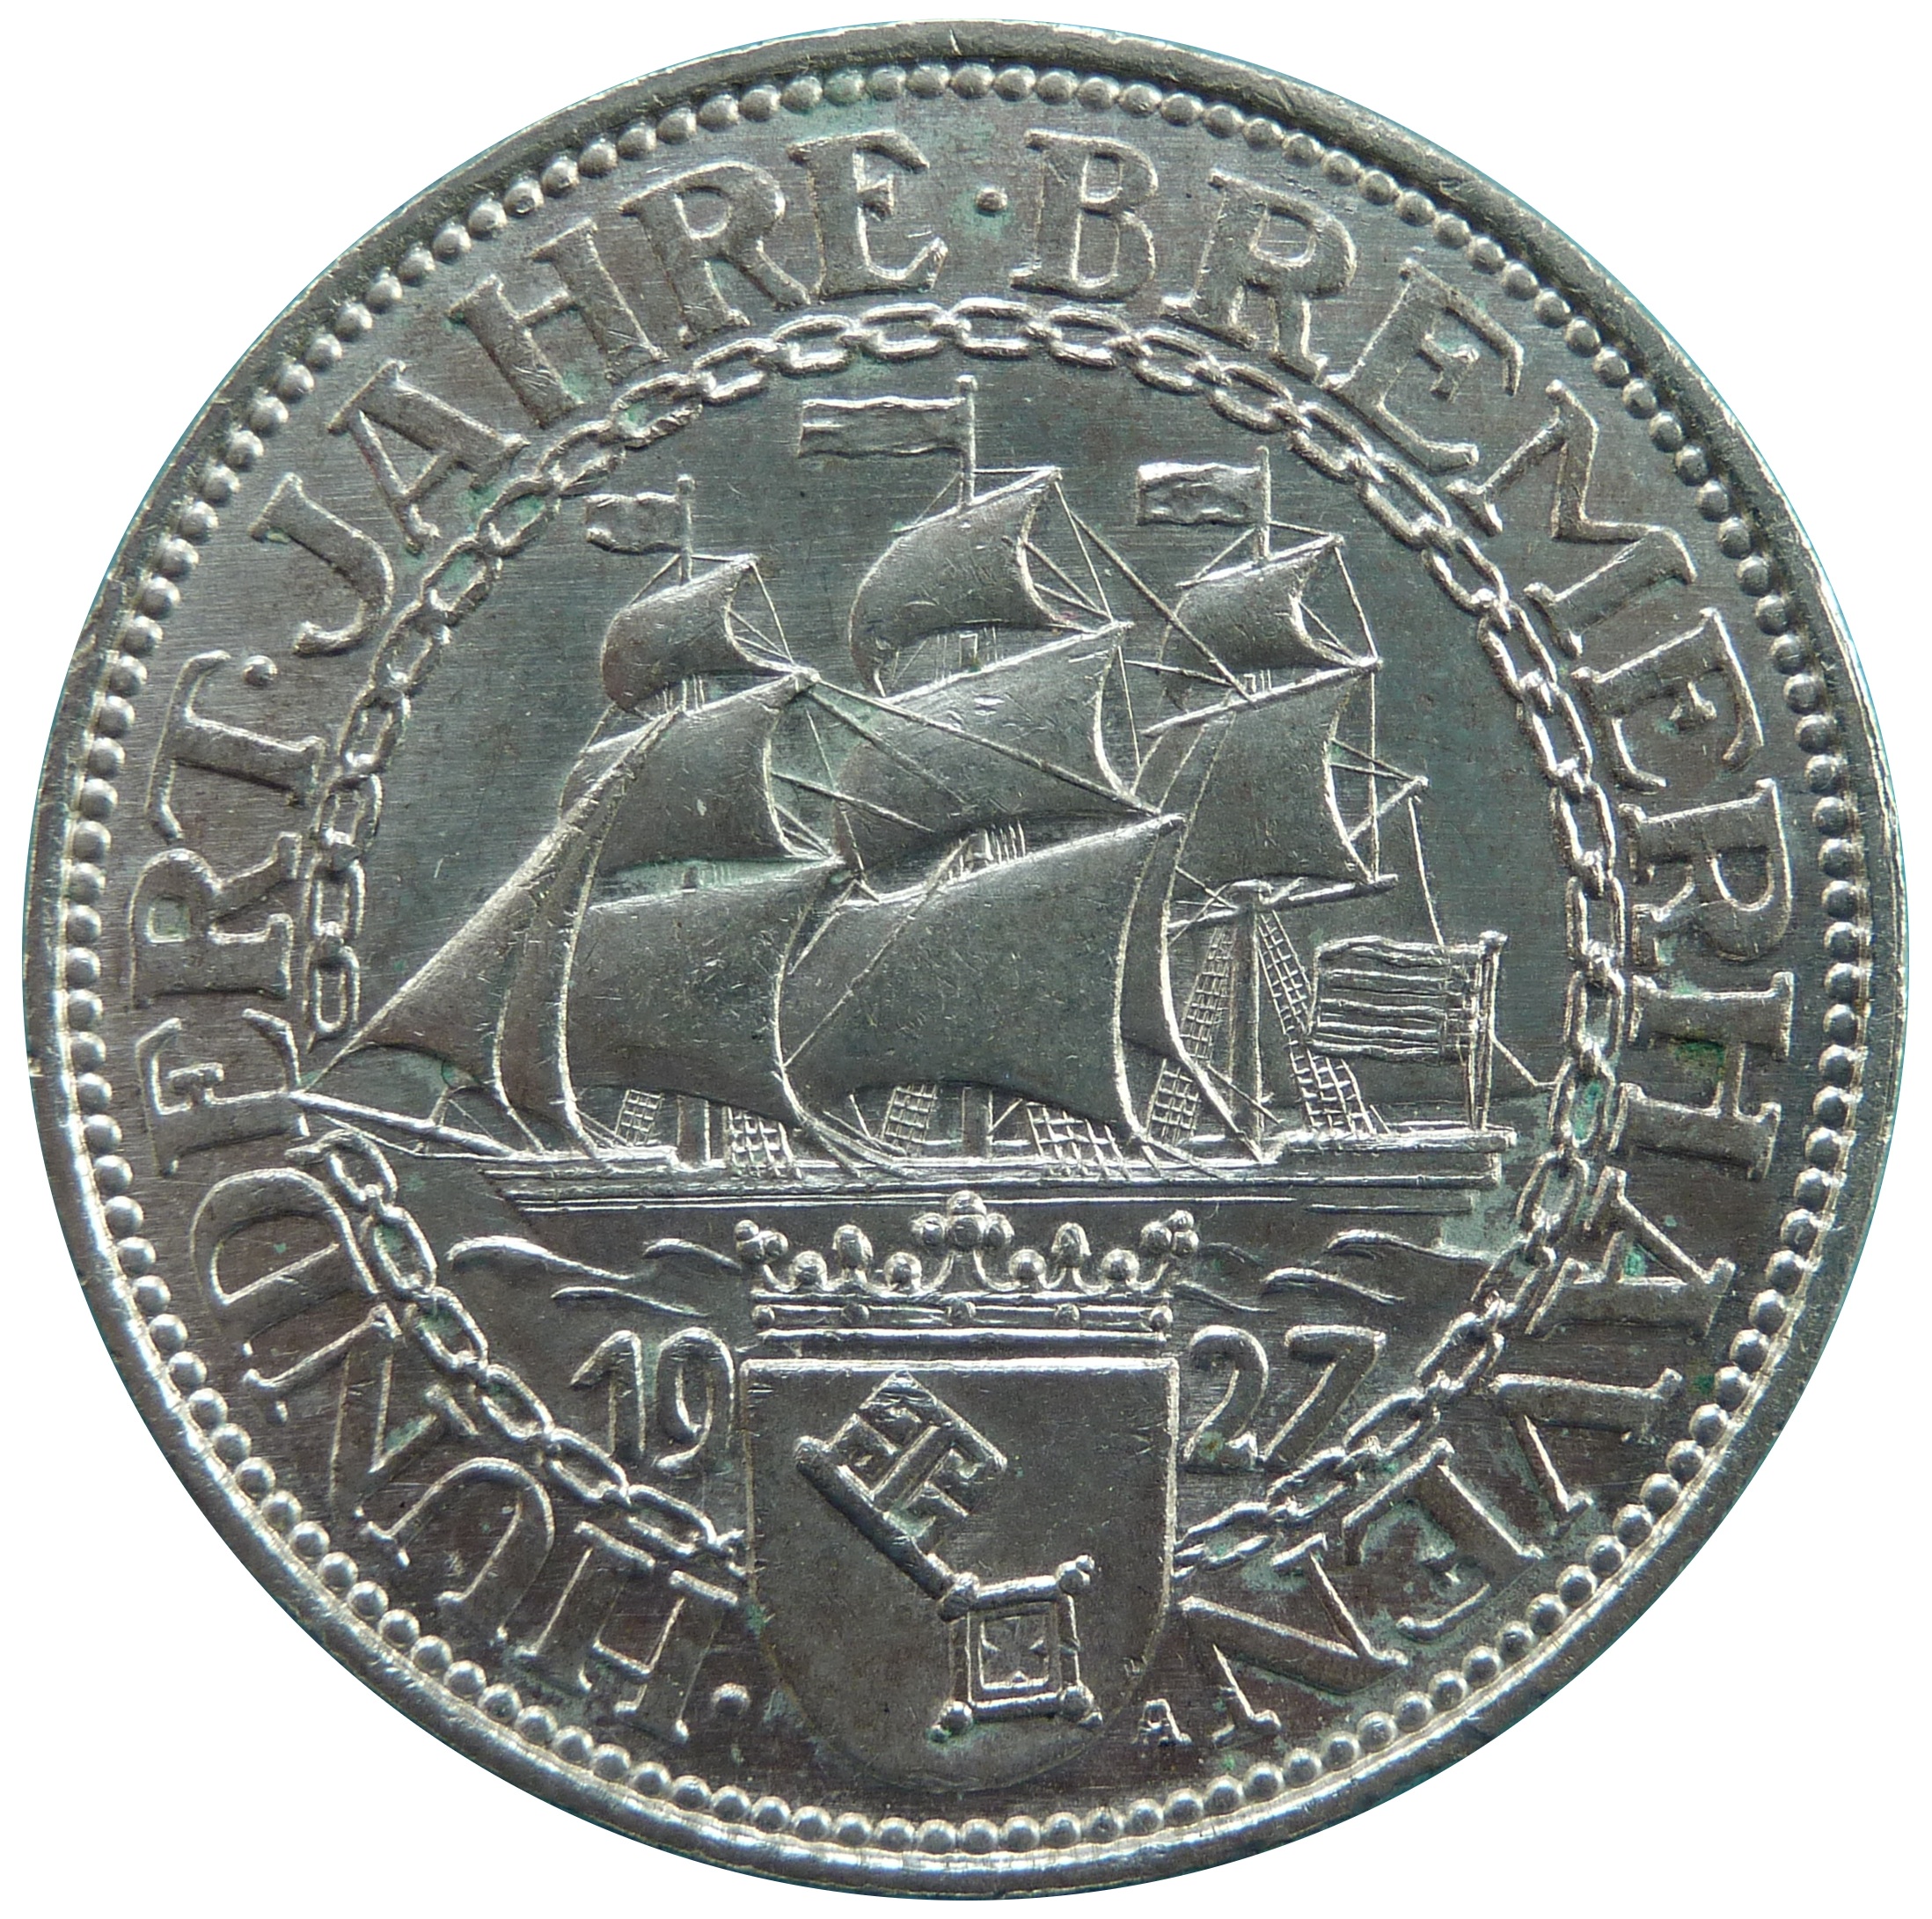
money, cash, silver, currency, coin, dollar, quarter, financial, bremerhaven, commemorative, weimar republic, reichsmark, numismatics